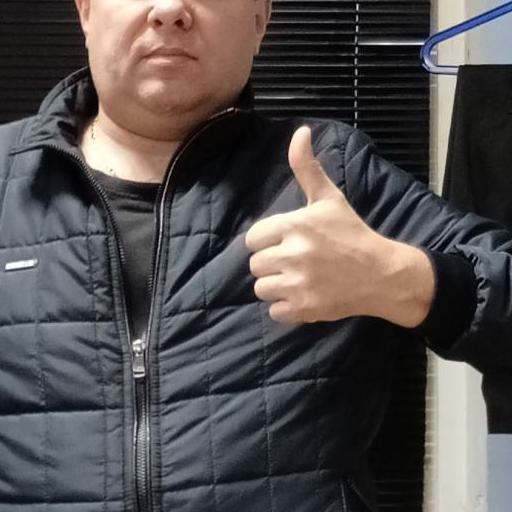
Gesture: like